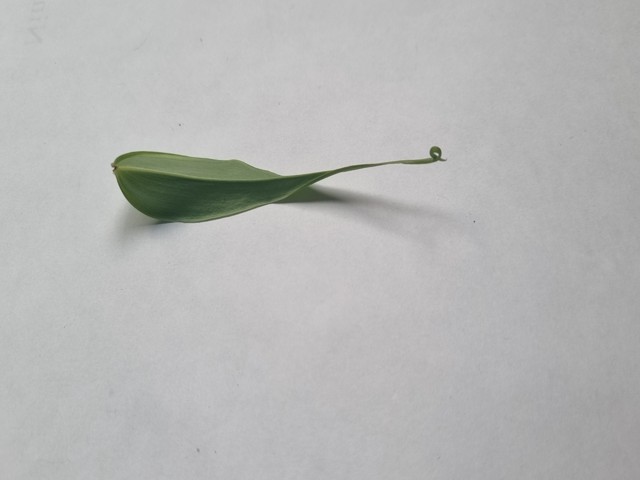
Plant: agnishika